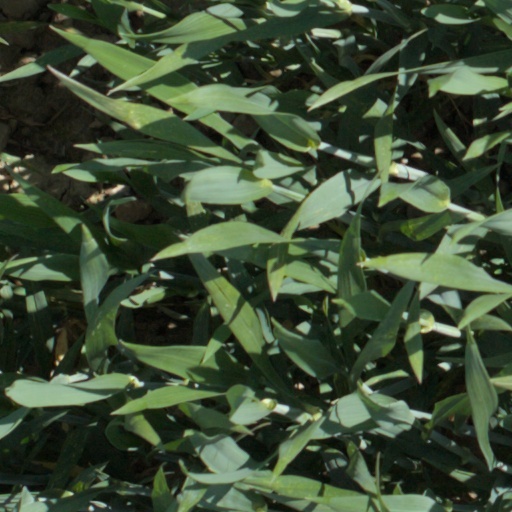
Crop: wheat